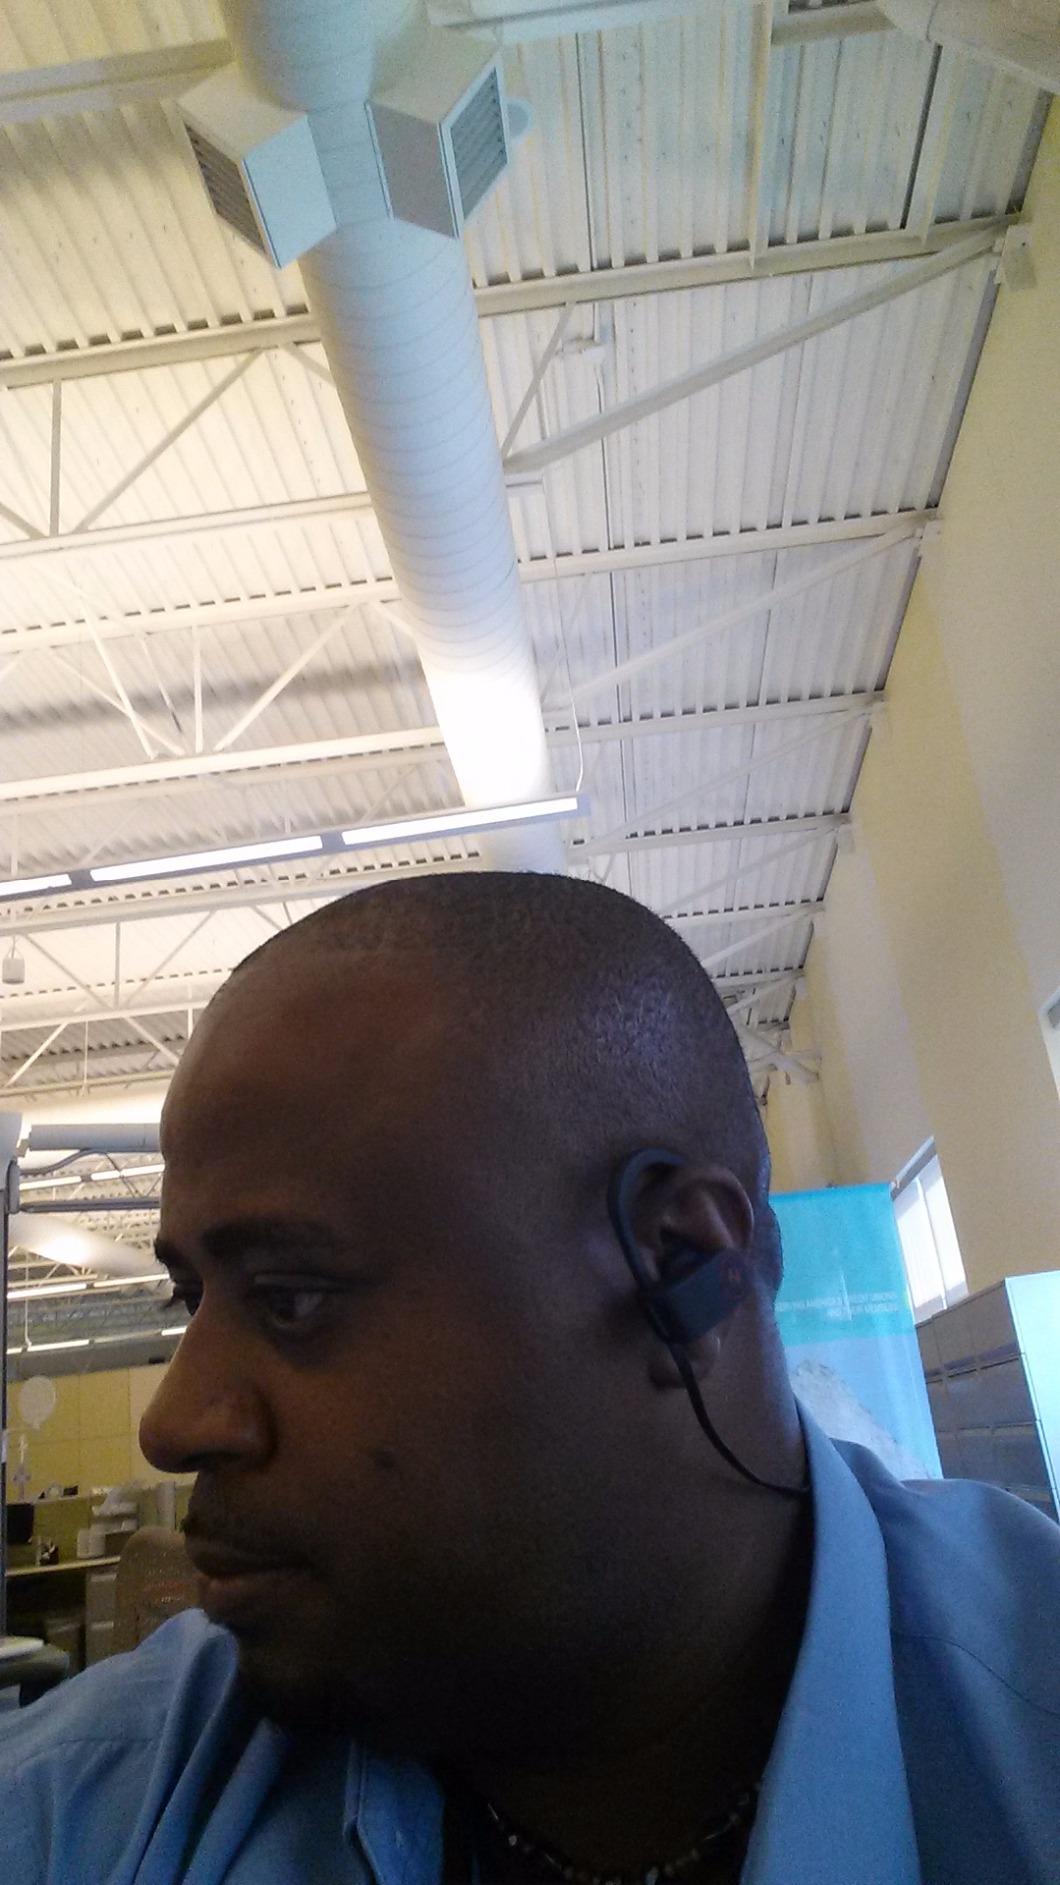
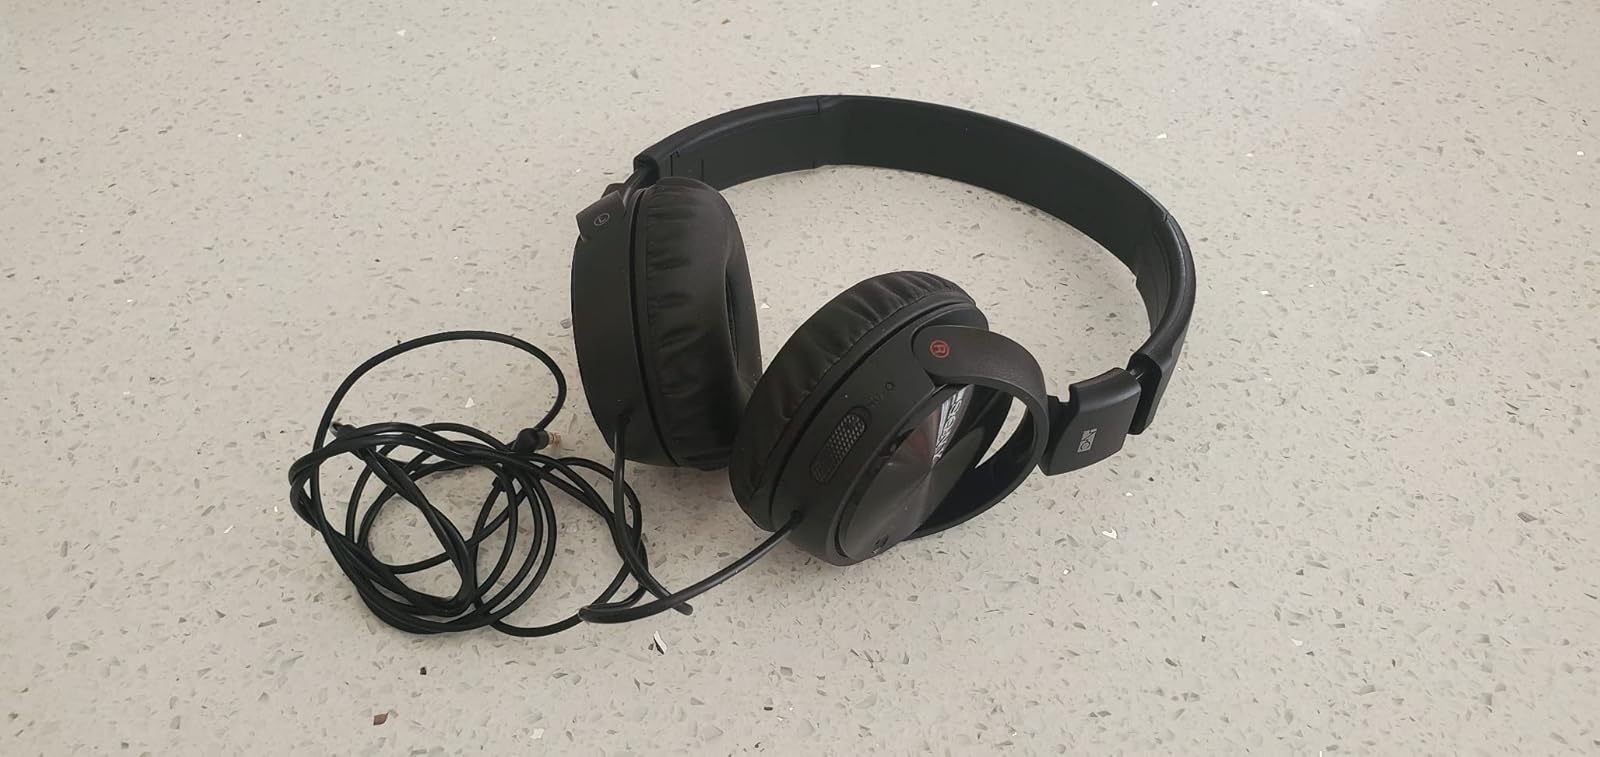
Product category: headphones
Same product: no